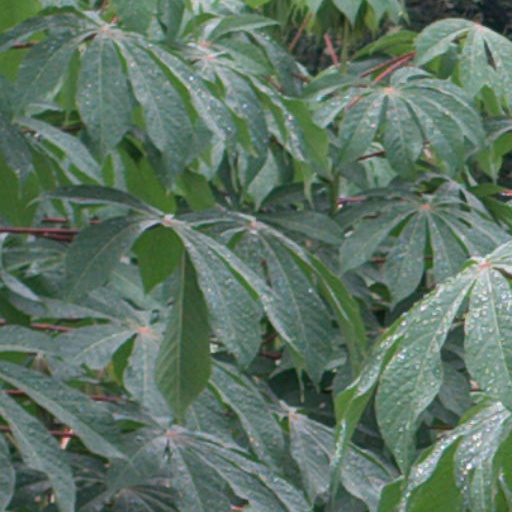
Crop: cassava